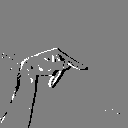
ASL letter: p